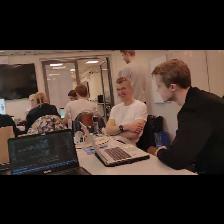
Label: Human